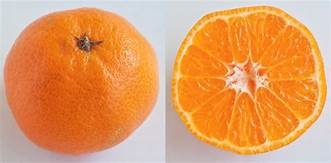
Label: mandarine